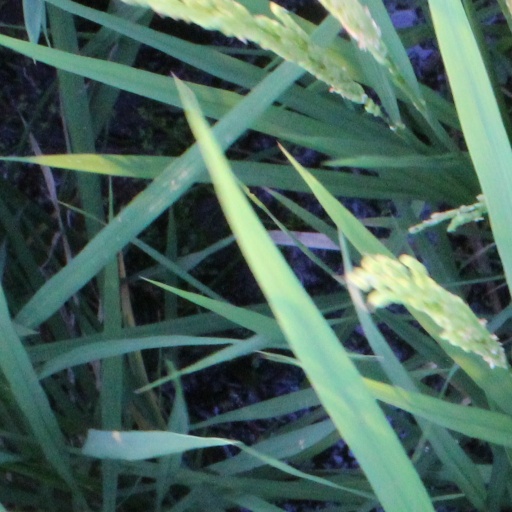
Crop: rice